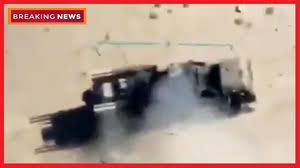
Label: Pantsir-S1